George P. Codd

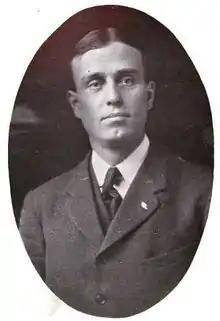

George Pierre Codd (December 7, 1869 – February 16, 1927) was a politician from the U.S. state of Michigan.